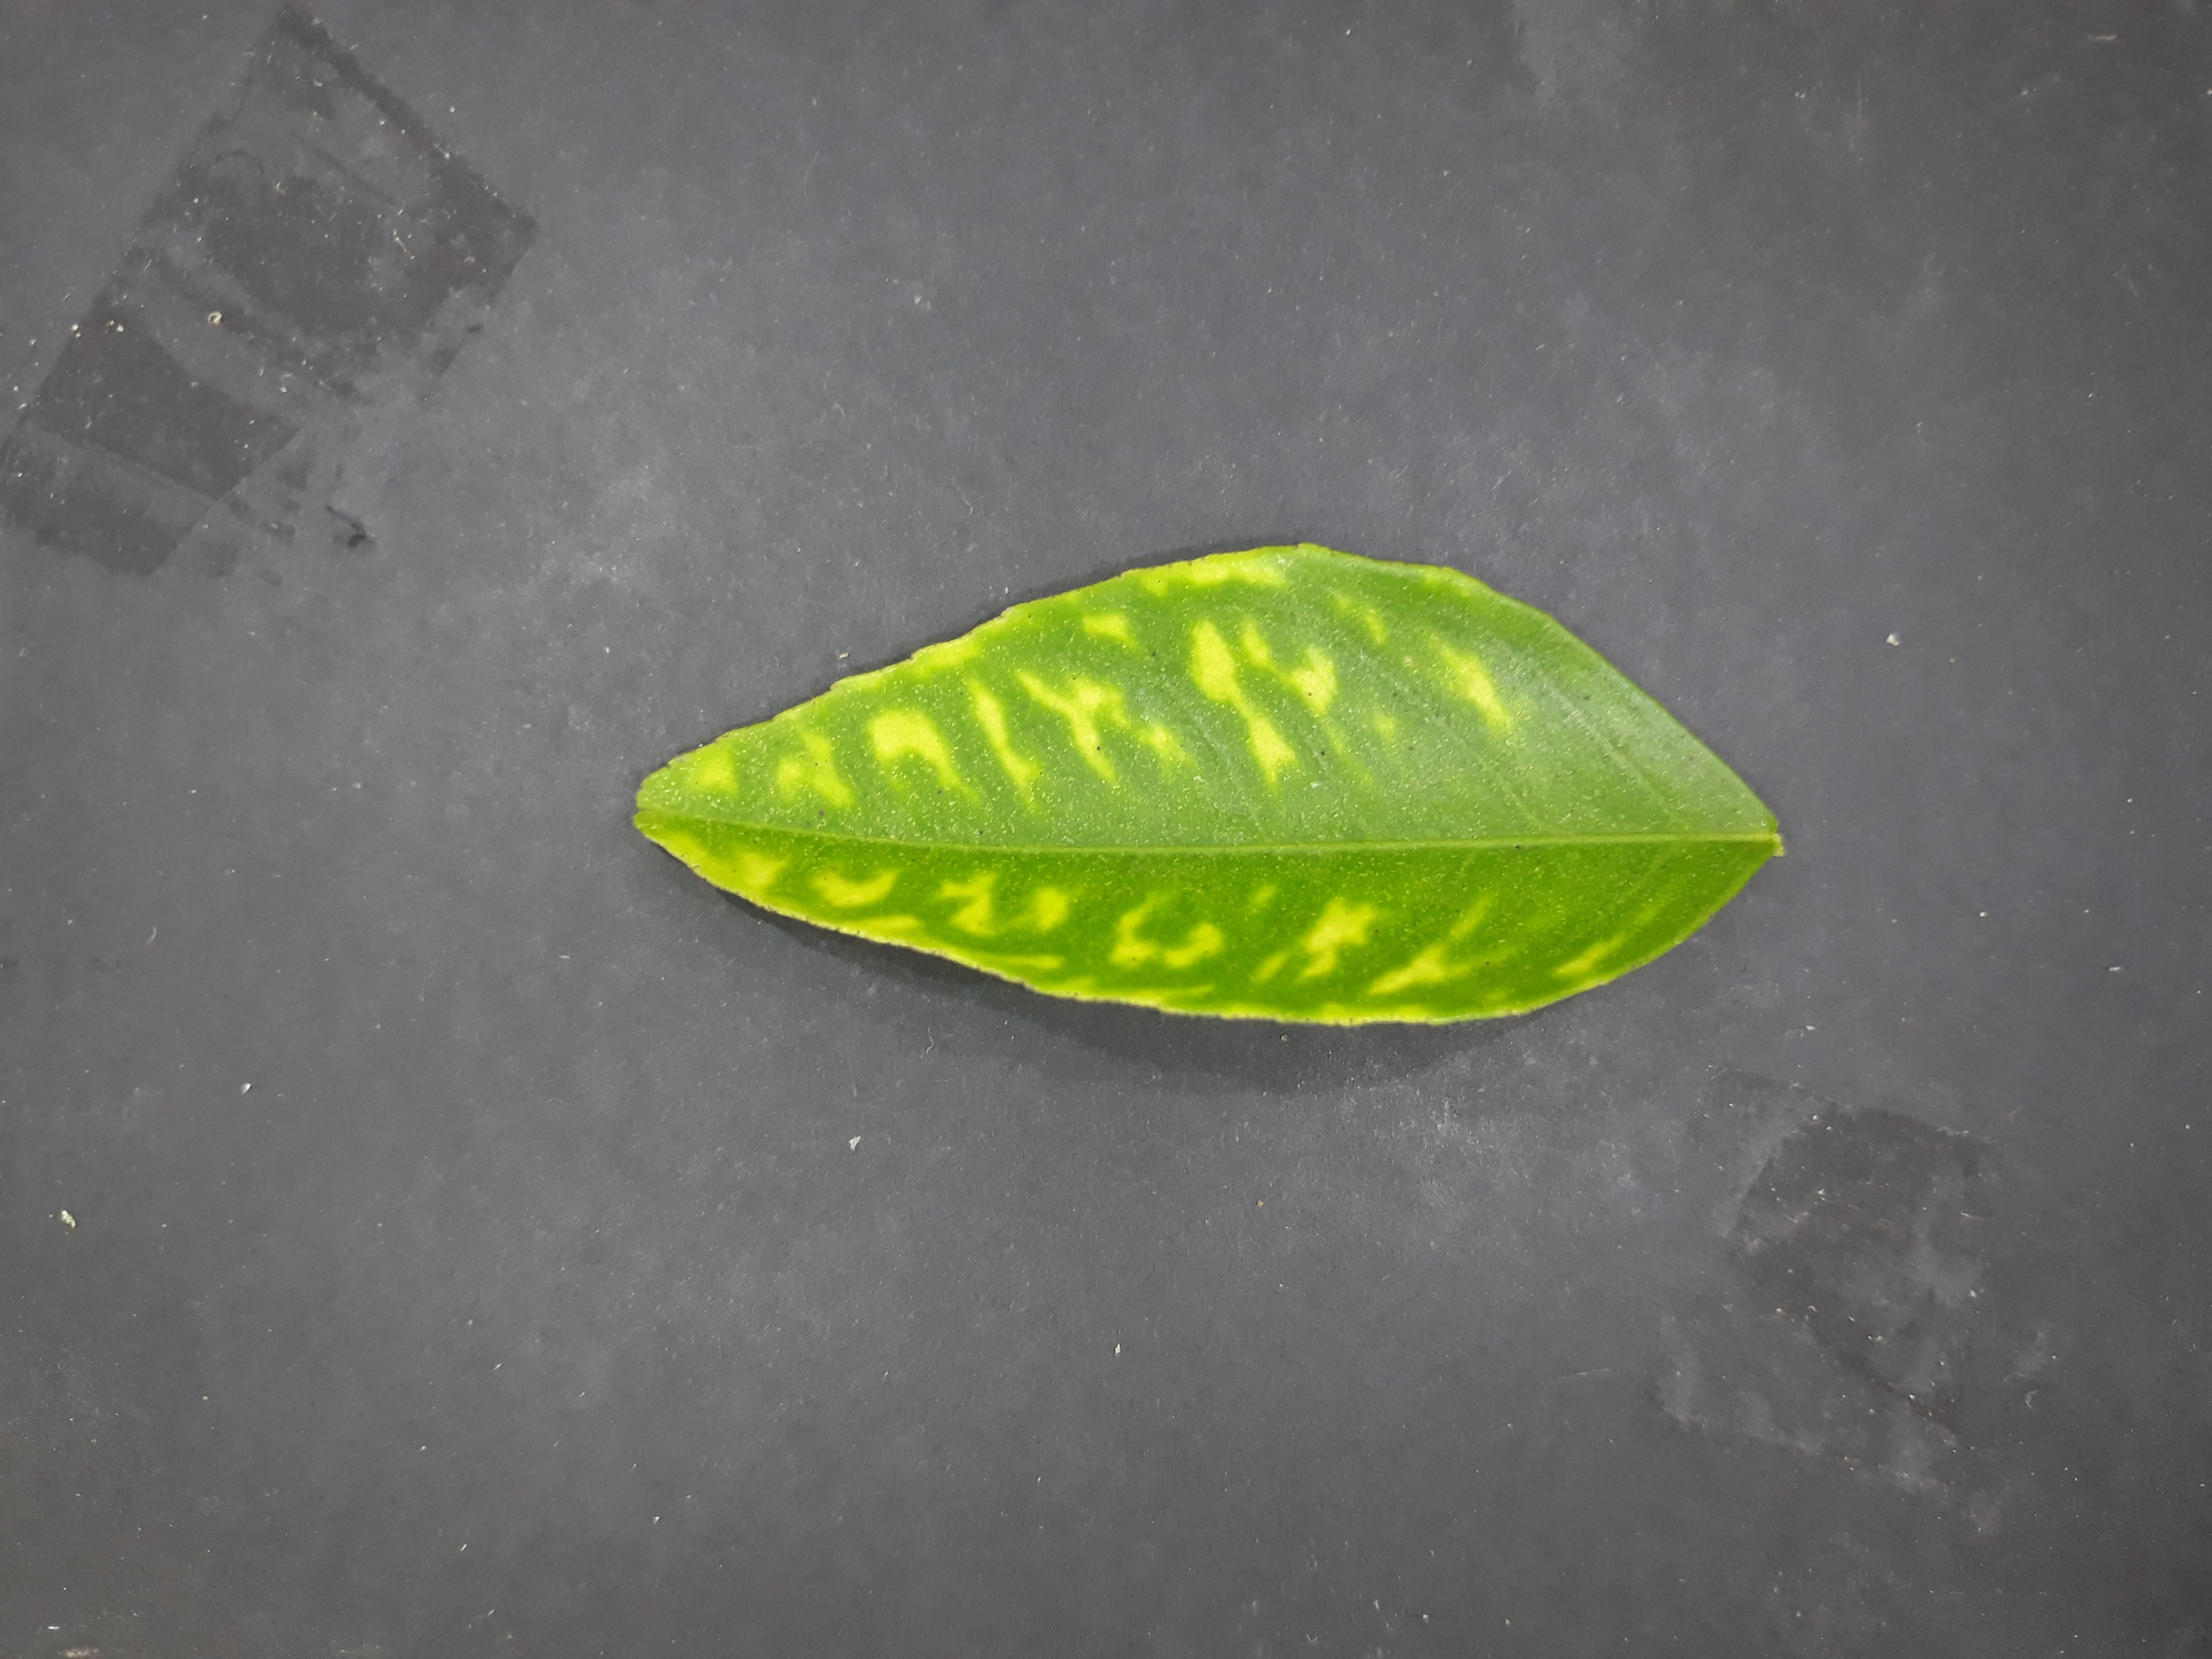
Label: Manganese deficiency (Mn)